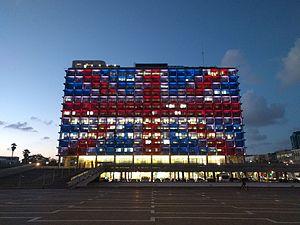
L'attentat de la Manchester Arena est un attentat-suicide terroriste qui s'est déroulé à la Manchester Arena, le 22 mai 2017 vers 22 h 33, à la sortie d'un concert de la chanteuse américaine Ariana Grande, lors de son Dangerous Woman Tour. Perpetré par le Mancunien d'origine libyenne Salman Abedi, qui déclenche sa ceinture explosive, il s'agit de l'attaque la plus meurtrière commise au Royaume-Uni depuis les attentats de Londres du 7 juillet 2005.